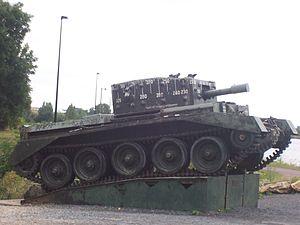
Le Cromwell est un char de combat britannique entré en service pendant la Seconde Guerre mondiale. Ses premières versions portent le nom de Centaur et s'en distinguent essentiellement par un moteur moins performant.